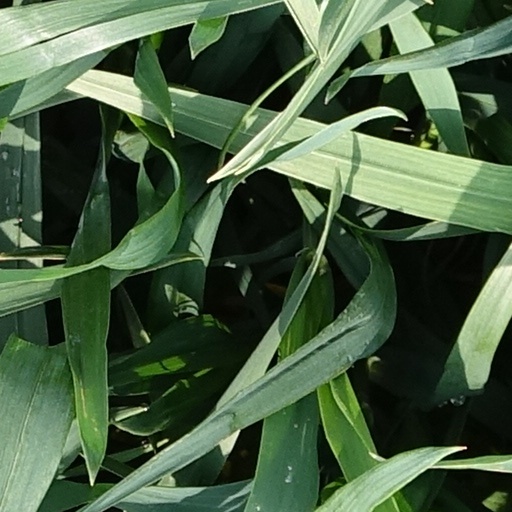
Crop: wheat